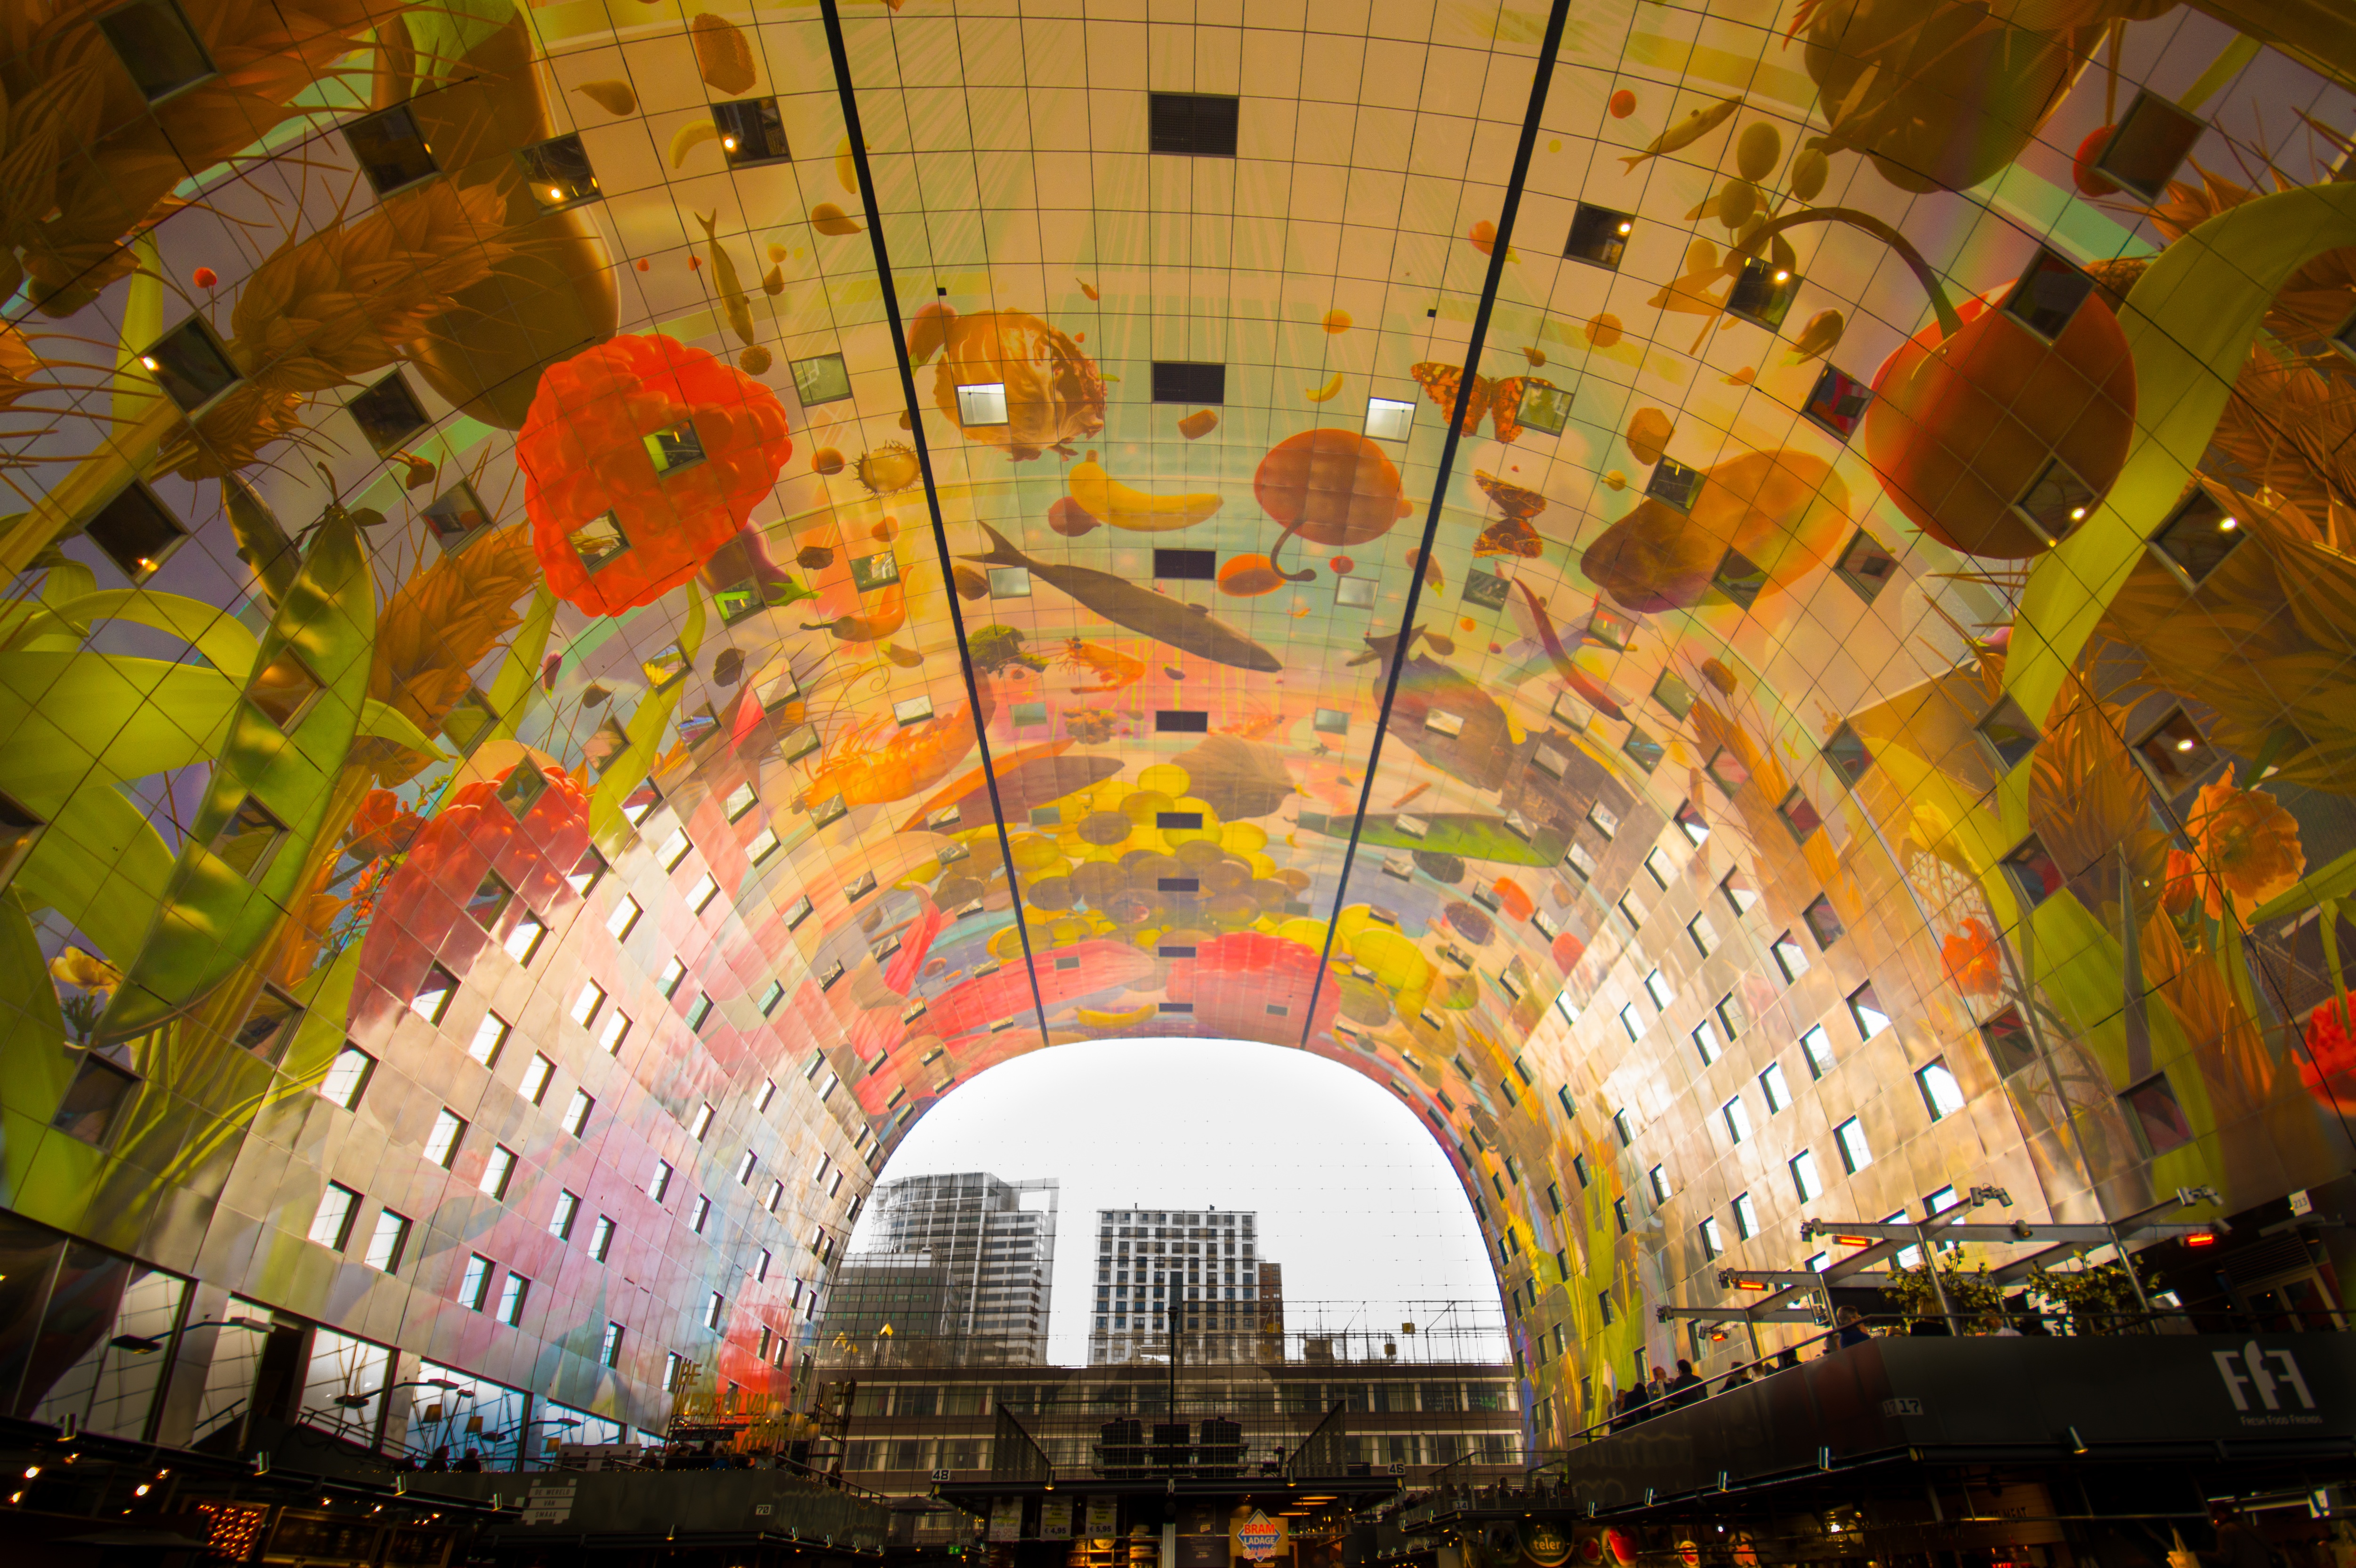
architecture, interior, arch, ceiling, color, market, decor, modern, art, design, tourist attraction